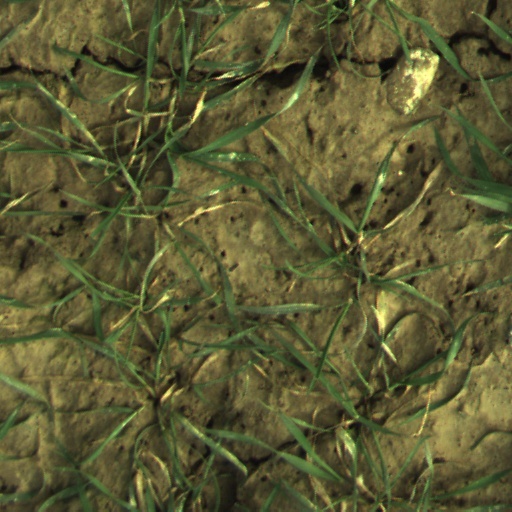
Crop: wheat